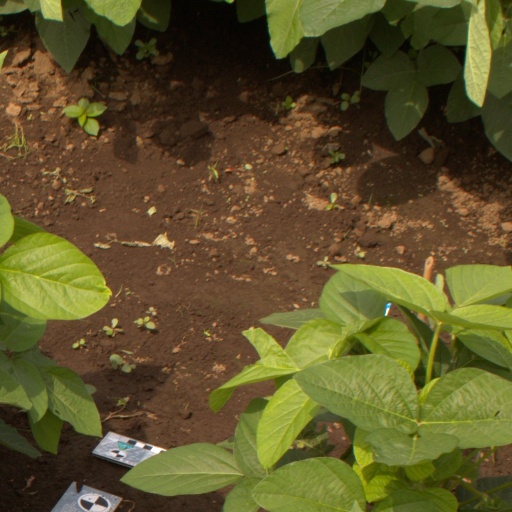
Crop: soybean